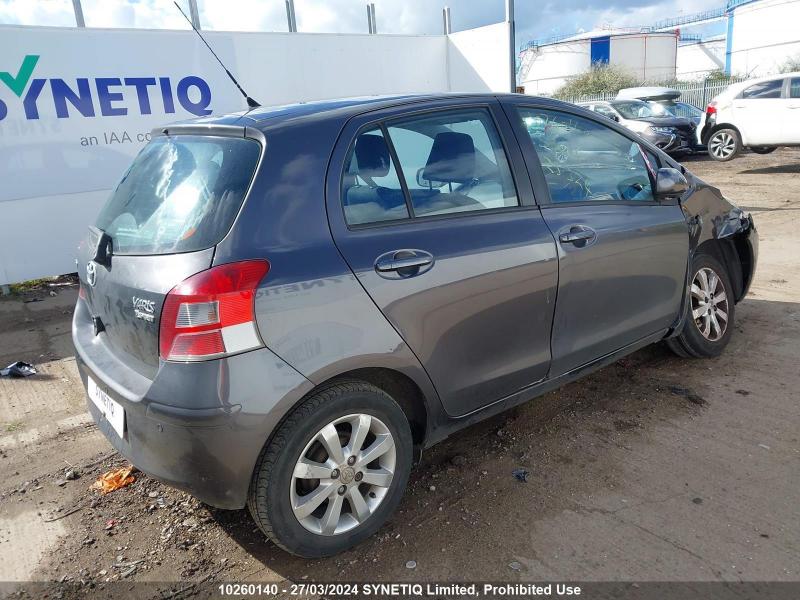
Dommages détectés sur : aile avant droite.
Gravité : majeur